Honaker Trail Formation

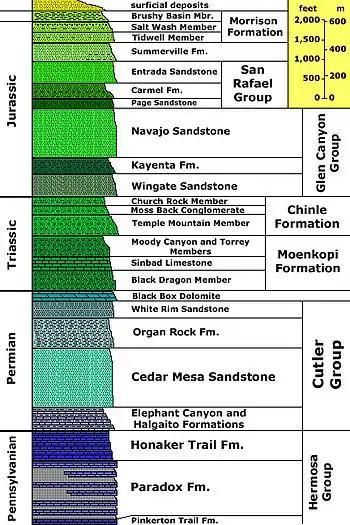

The Honaker Trail Formation is a geologic formation in Utah. It preserves fossils dating back to the Carboniferous period.